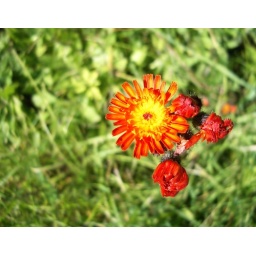
flower by the road